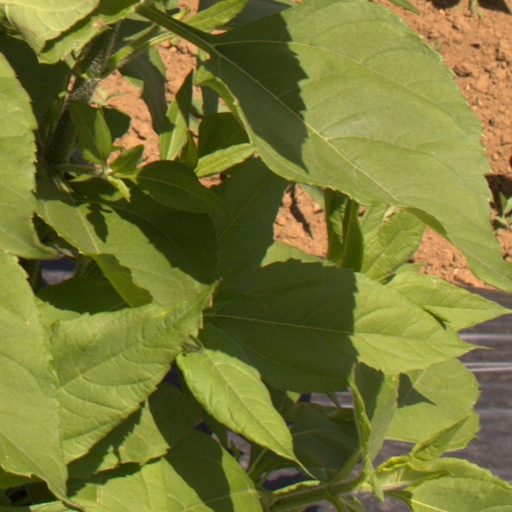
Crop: Jerusalem artichoke